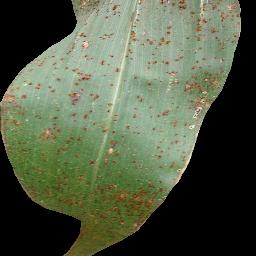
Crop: corn
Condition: (maize)_common_rust